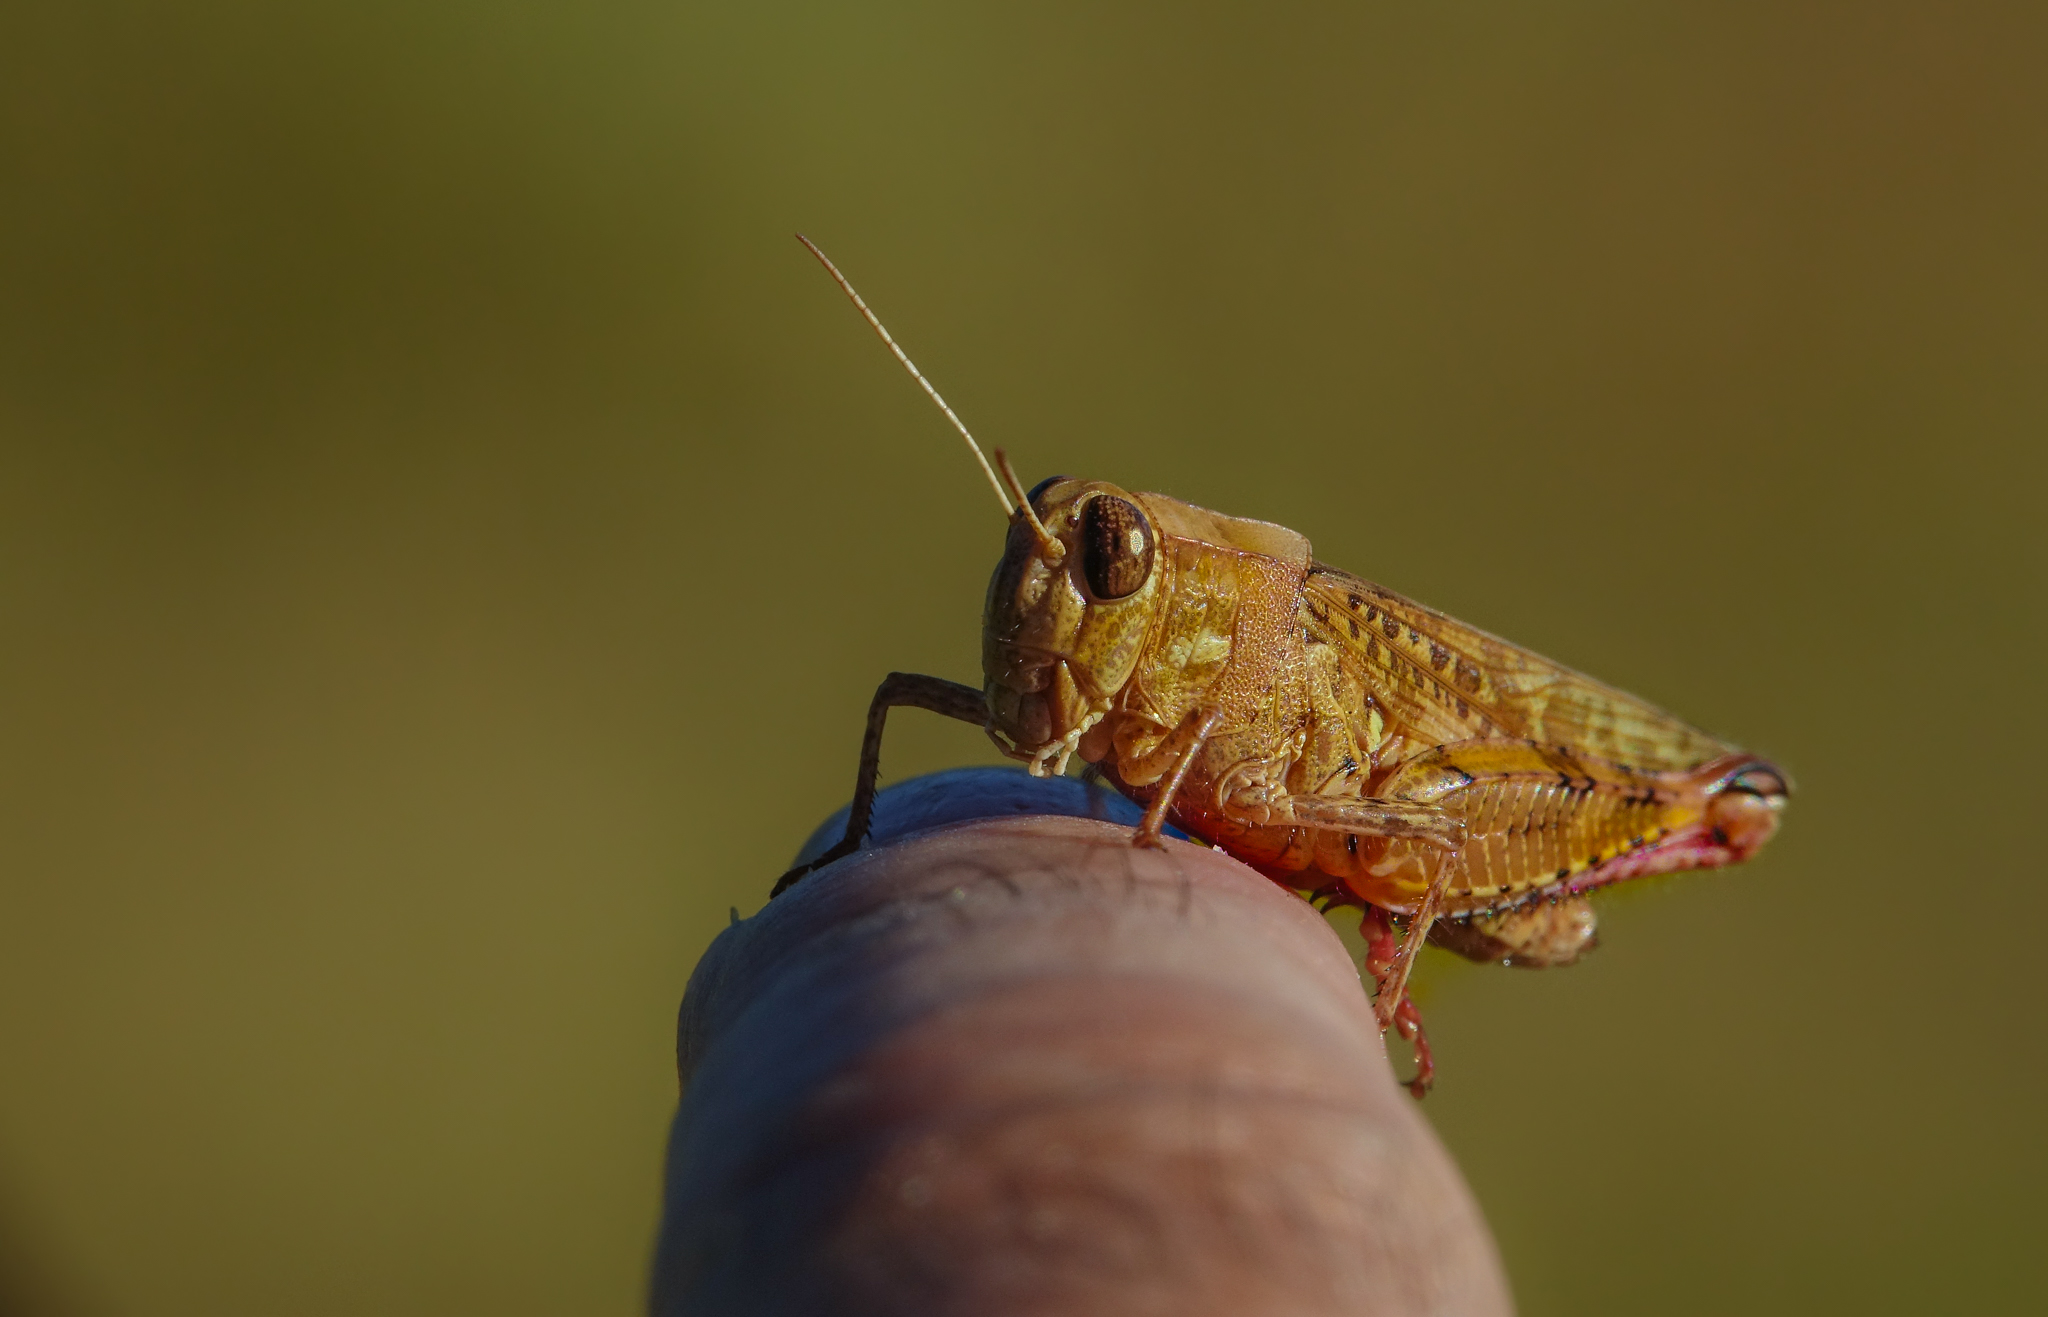
nature, wing, photography, leaf, insect, macro, moth, fauna, invertebrate, close up, animals, naturaleza, grasshopper, ggl1, gaby1, xovesphoto, sonydscrx10iii, sonyrx10iii, rx10iii, rx10m3, animales, hoyapro1macro, hoyamacro, saltamontes, macro photography, arthropod, moths and butterflies, net winged insects, true bugs